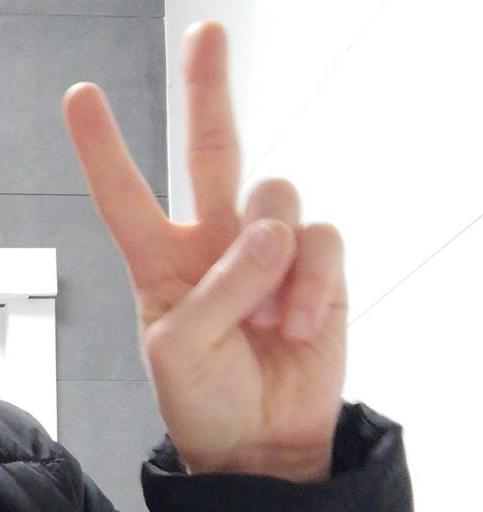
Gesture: peace